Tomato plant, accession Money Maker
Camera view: tilt-top (135 deg); turntable rotation: 90 degrees
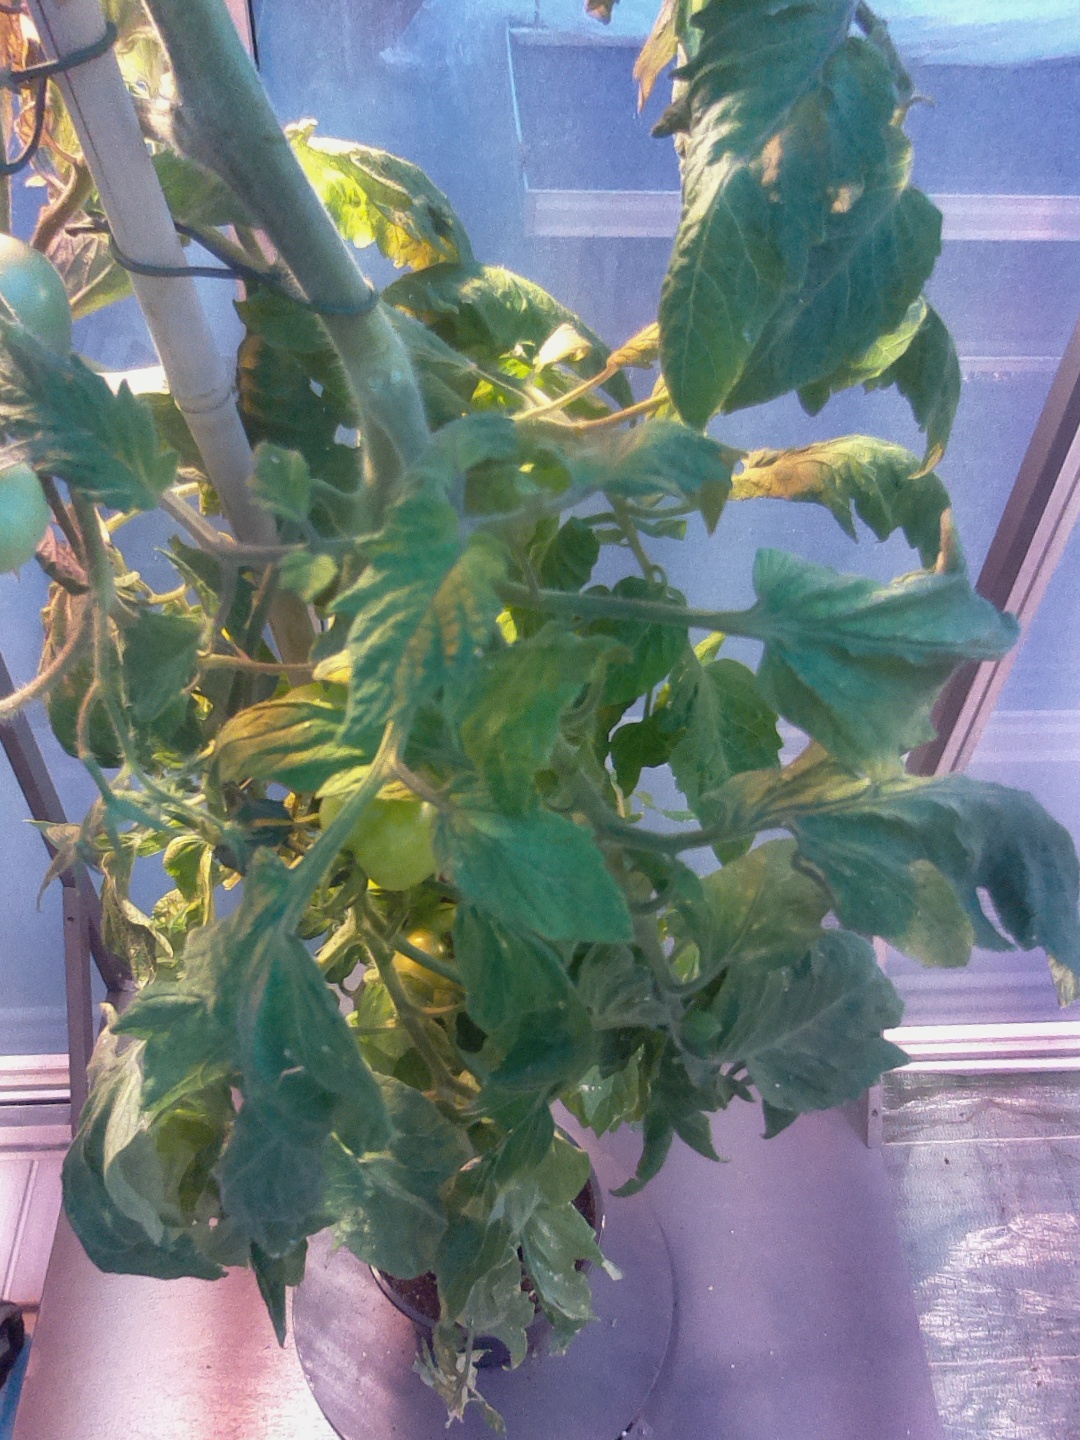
BBCH growth stage 76: 60%-70% of final fruit size